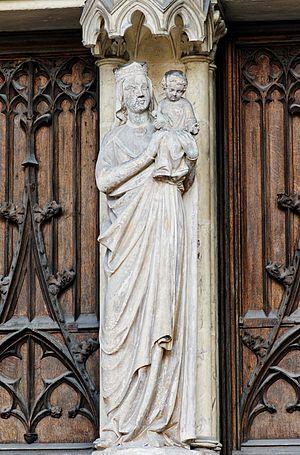
Vierge à l'Enfant par Louis Desprez (1841), statue refaite d'après un original gothique. Portail de Saint-Germain-l'Auxerrois, Paris.
L'église Saint-Germain-l'Auxerrois est une église située dans l'actuel Iᵉʳ arrondissement de Paris. Elle fut également appelée église Saint-Germain-le-Rond. Depuis l'Ancien Régime, elle est connue comme la « paroisse des artistes ».